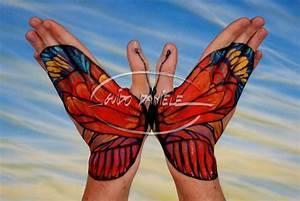
butterfly